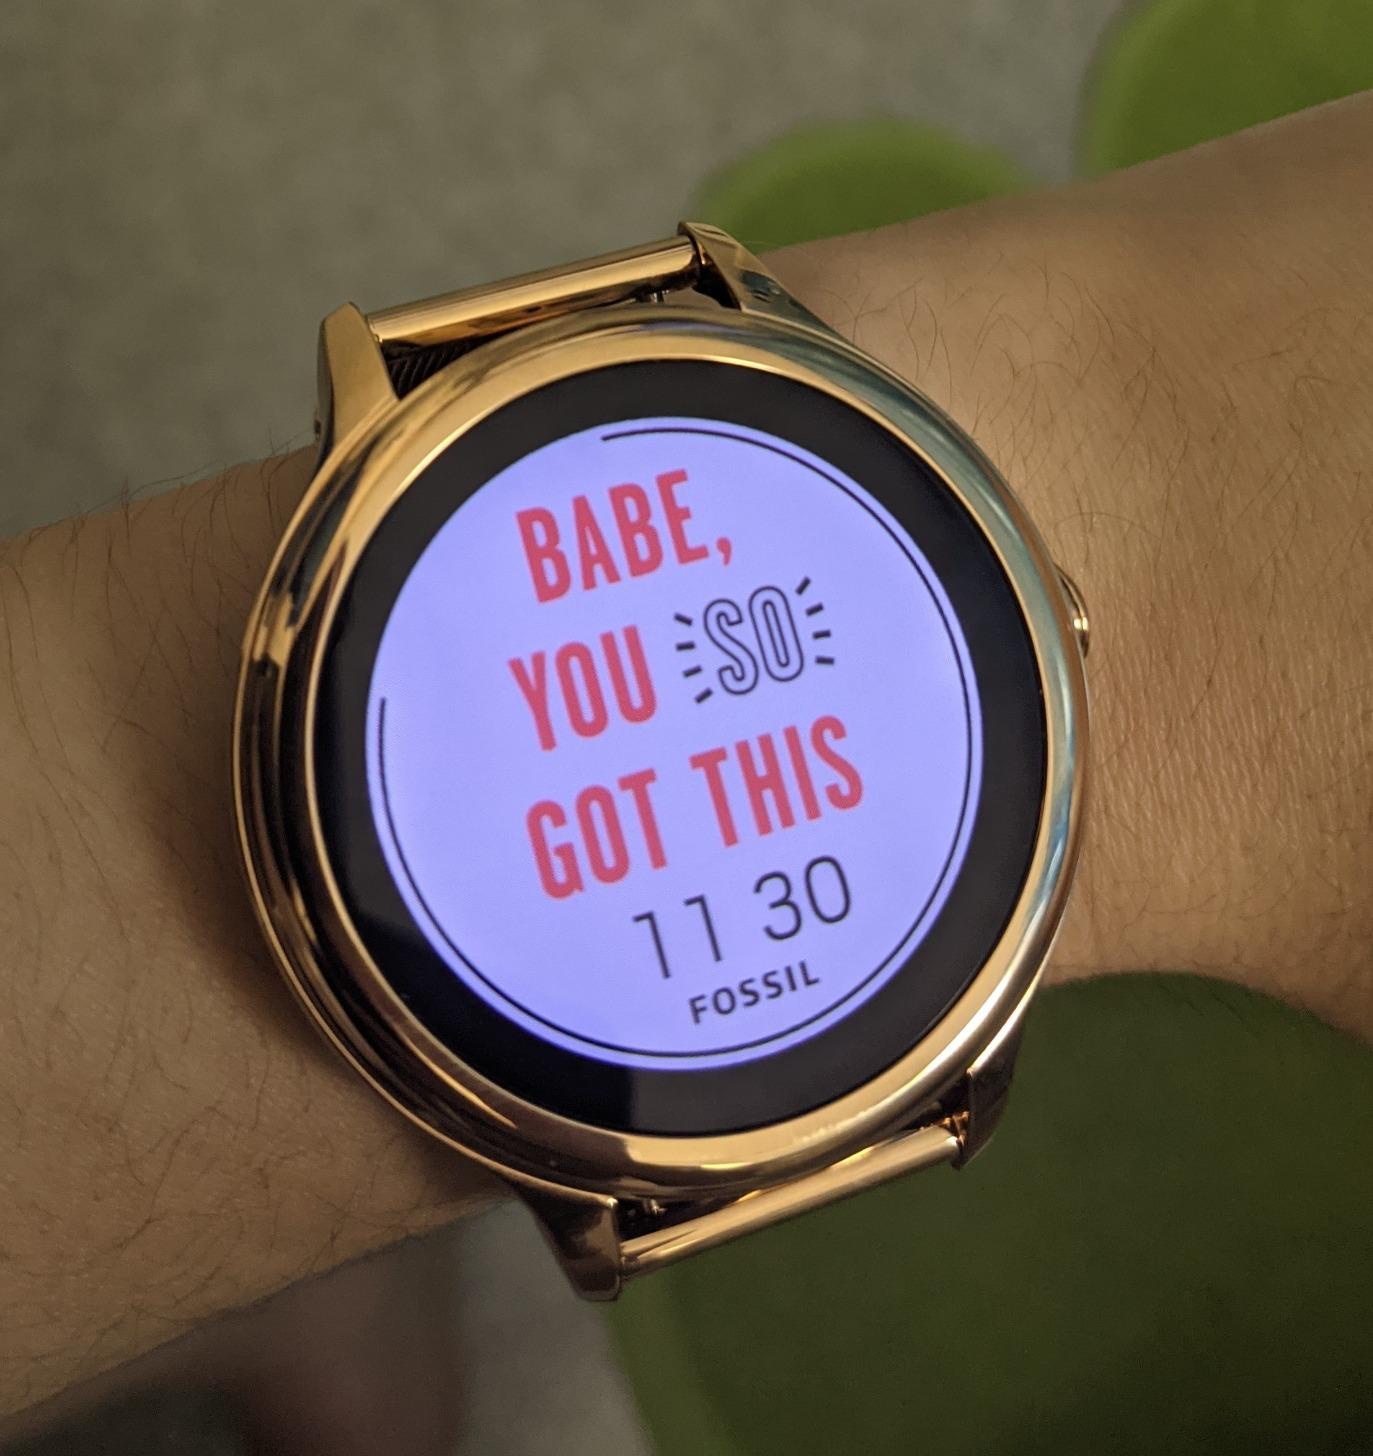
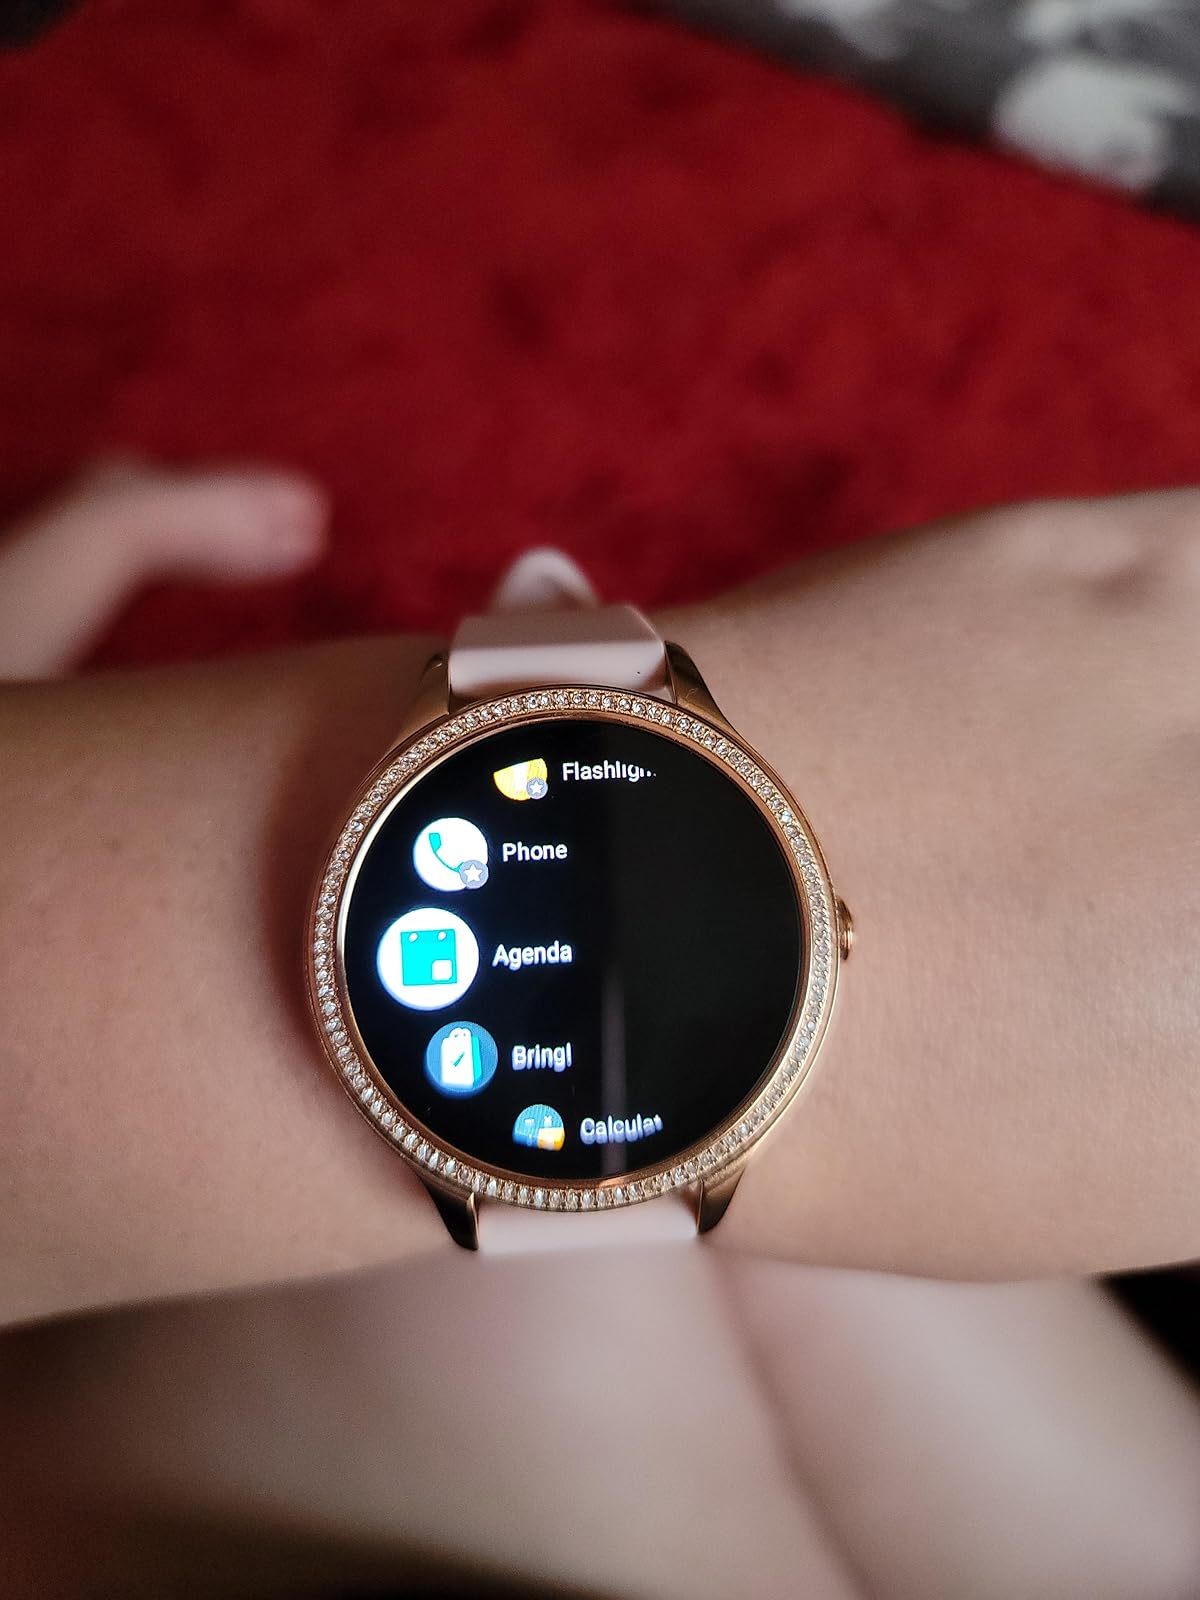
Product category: smartwatch
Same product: no